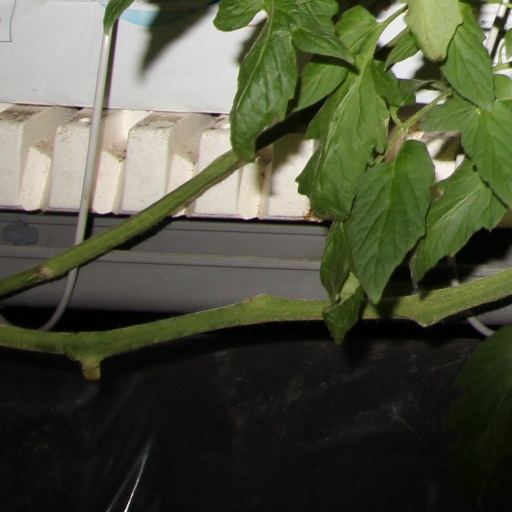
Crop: tomato